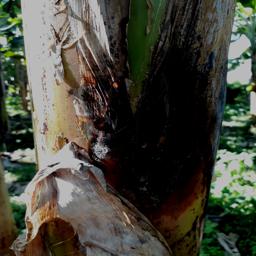
Label: PSEUDOSTEM WEEVIL